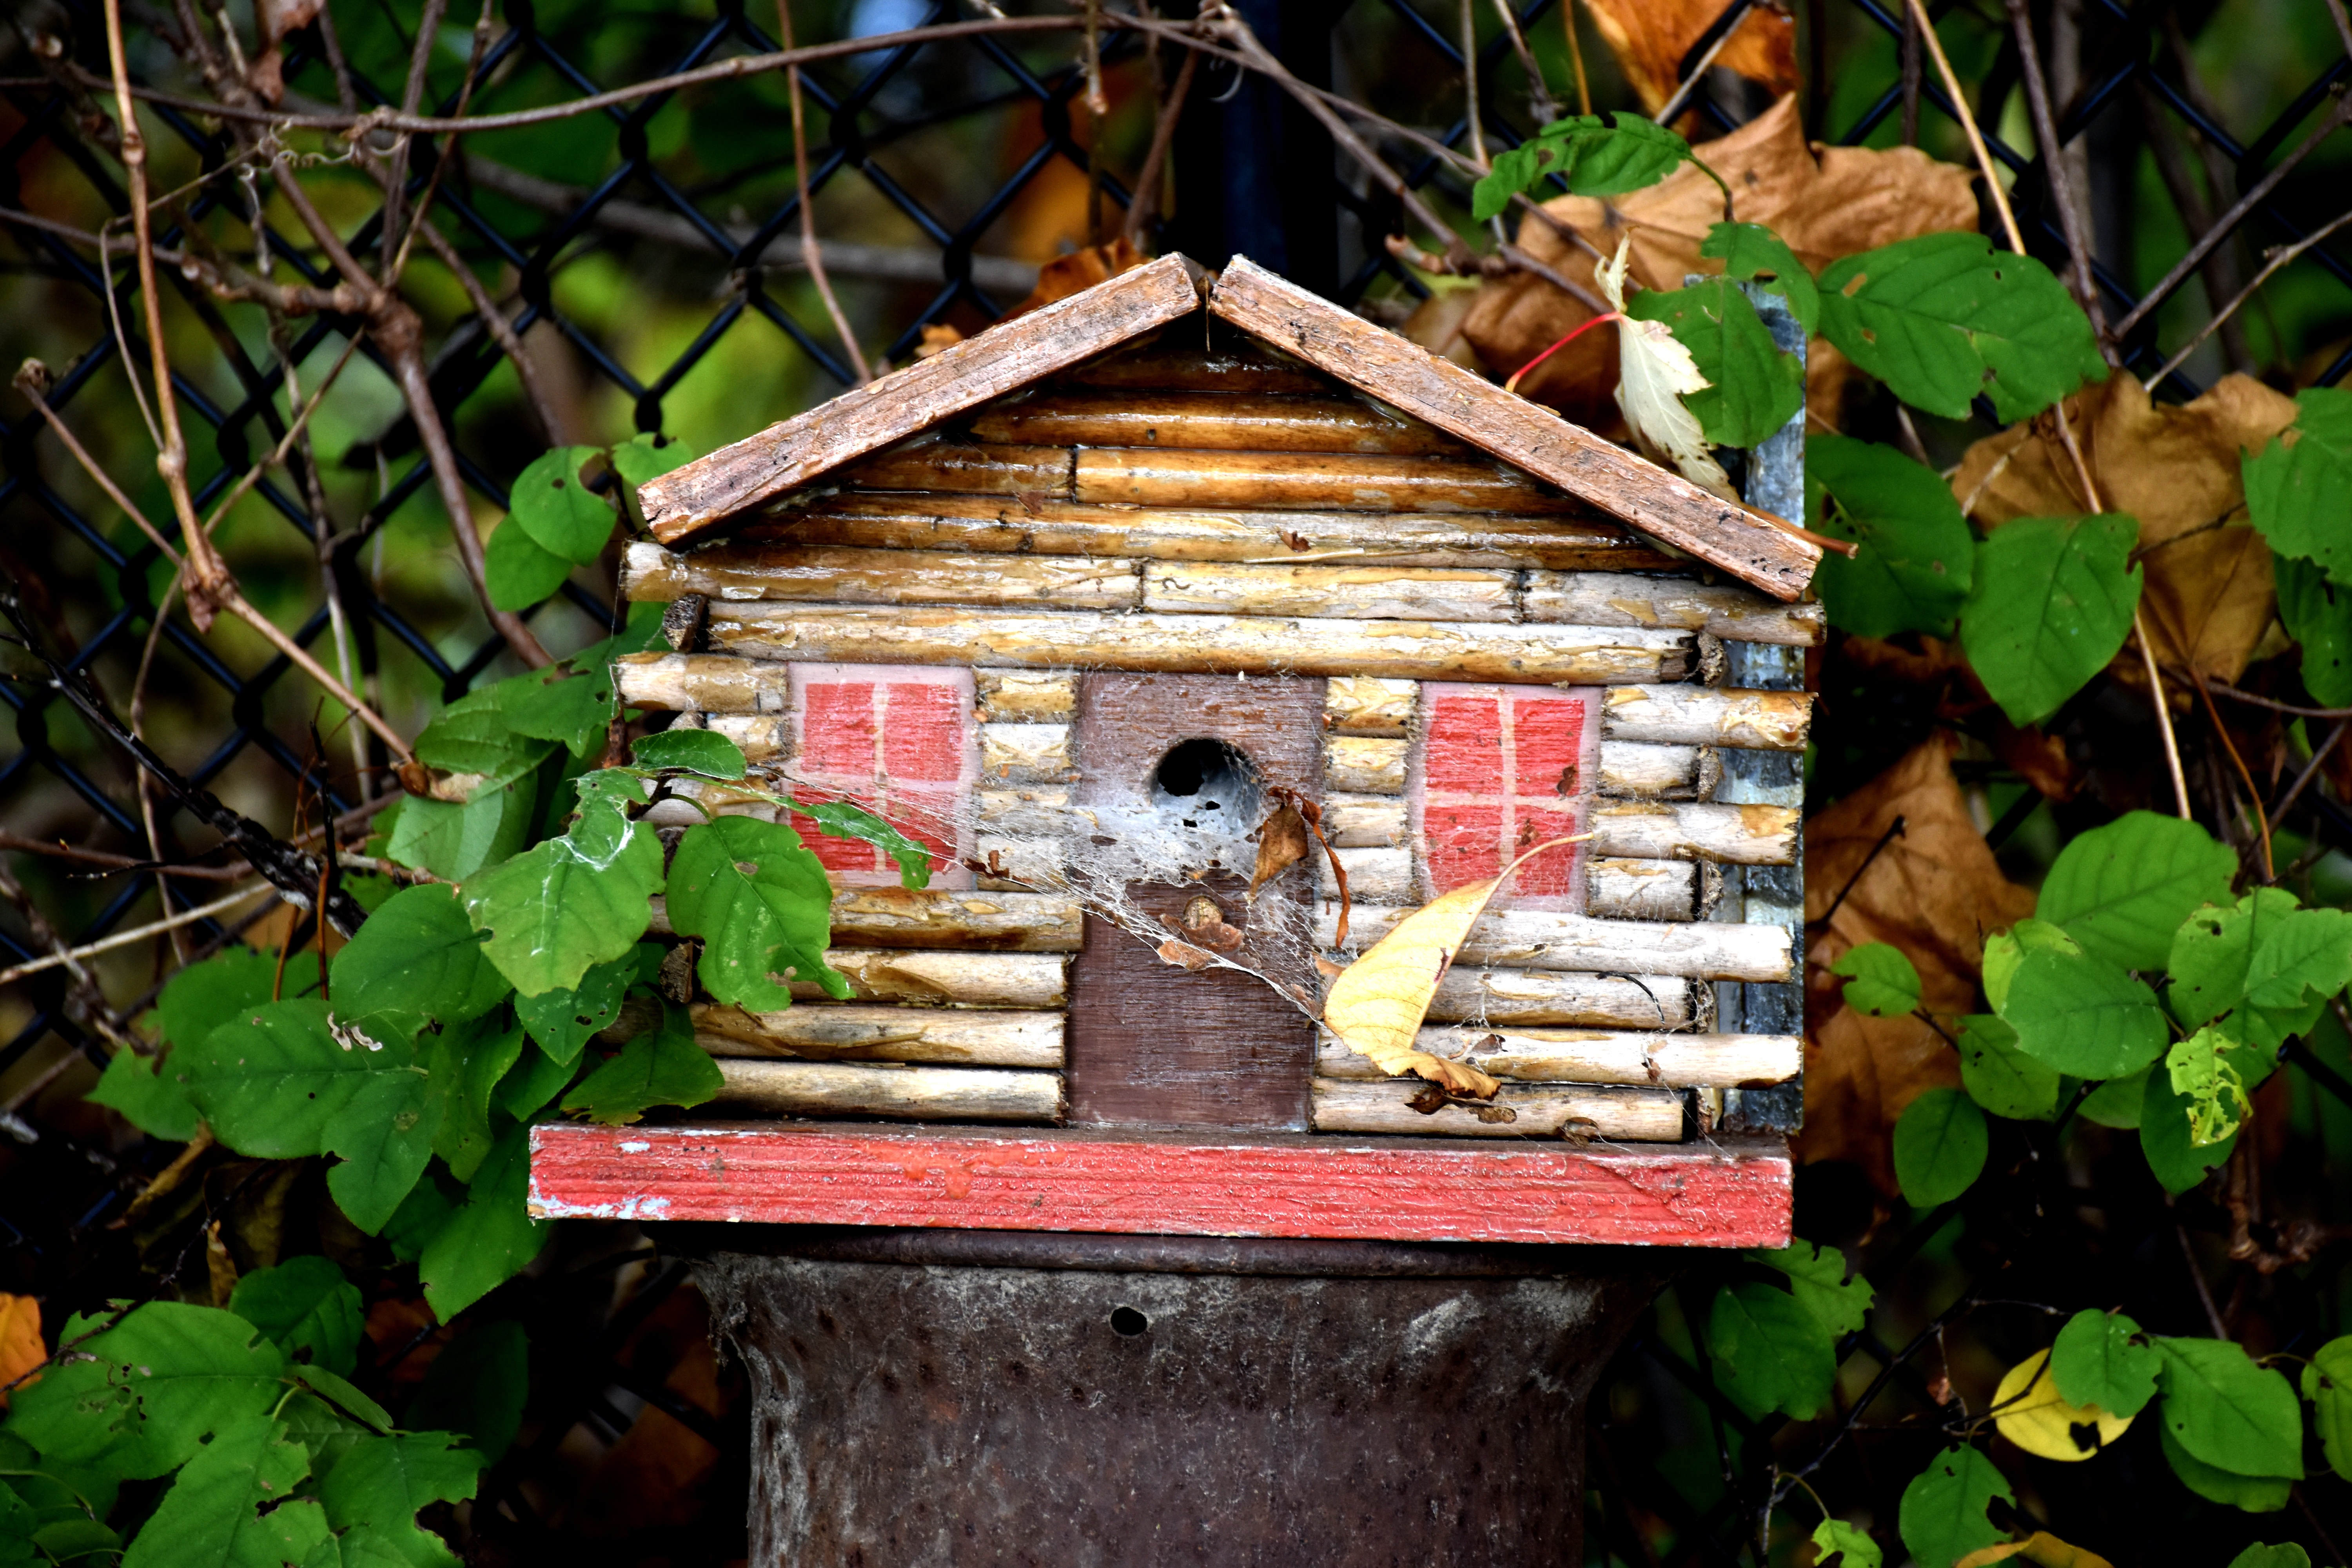
flower, shed, jungle, backyard, garden, birdhouse, bird feeder, outdoor structure